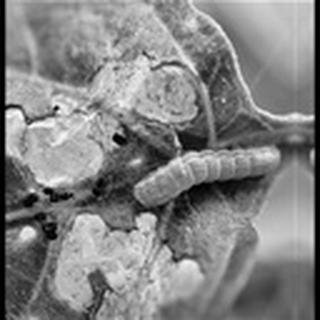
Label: cotton_army_worm